Fyodor Yurchikhin

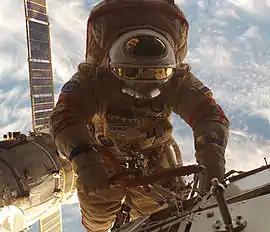
Fyodor Yurchikhin participates in a spacewalk on 6 June 2007.

On 6 June 2007, Yurchikhin performed his second spacewalk from the "Pirs" docking compartment airlock. The two spacewalkers installed a section of Ethernet cable on the "Zarya" module, installed additional Service Module Debris Protection (SMDP) panels on "Zvezda", and deployed a Russian scientific experiment. Yurchikhin and Kotov returned to the ISS at 20:00 UTC to wound up the five hours, 37 minutes spacewalk.